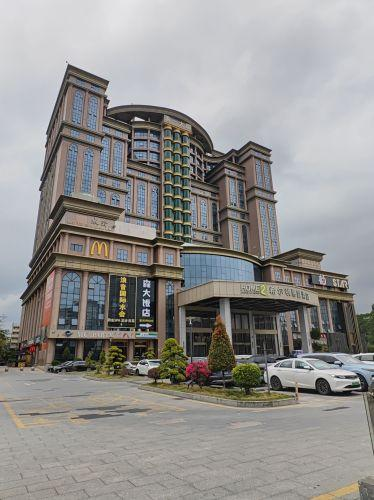
地标名称：玄一大厦
所在城市：深圳市·龙华区